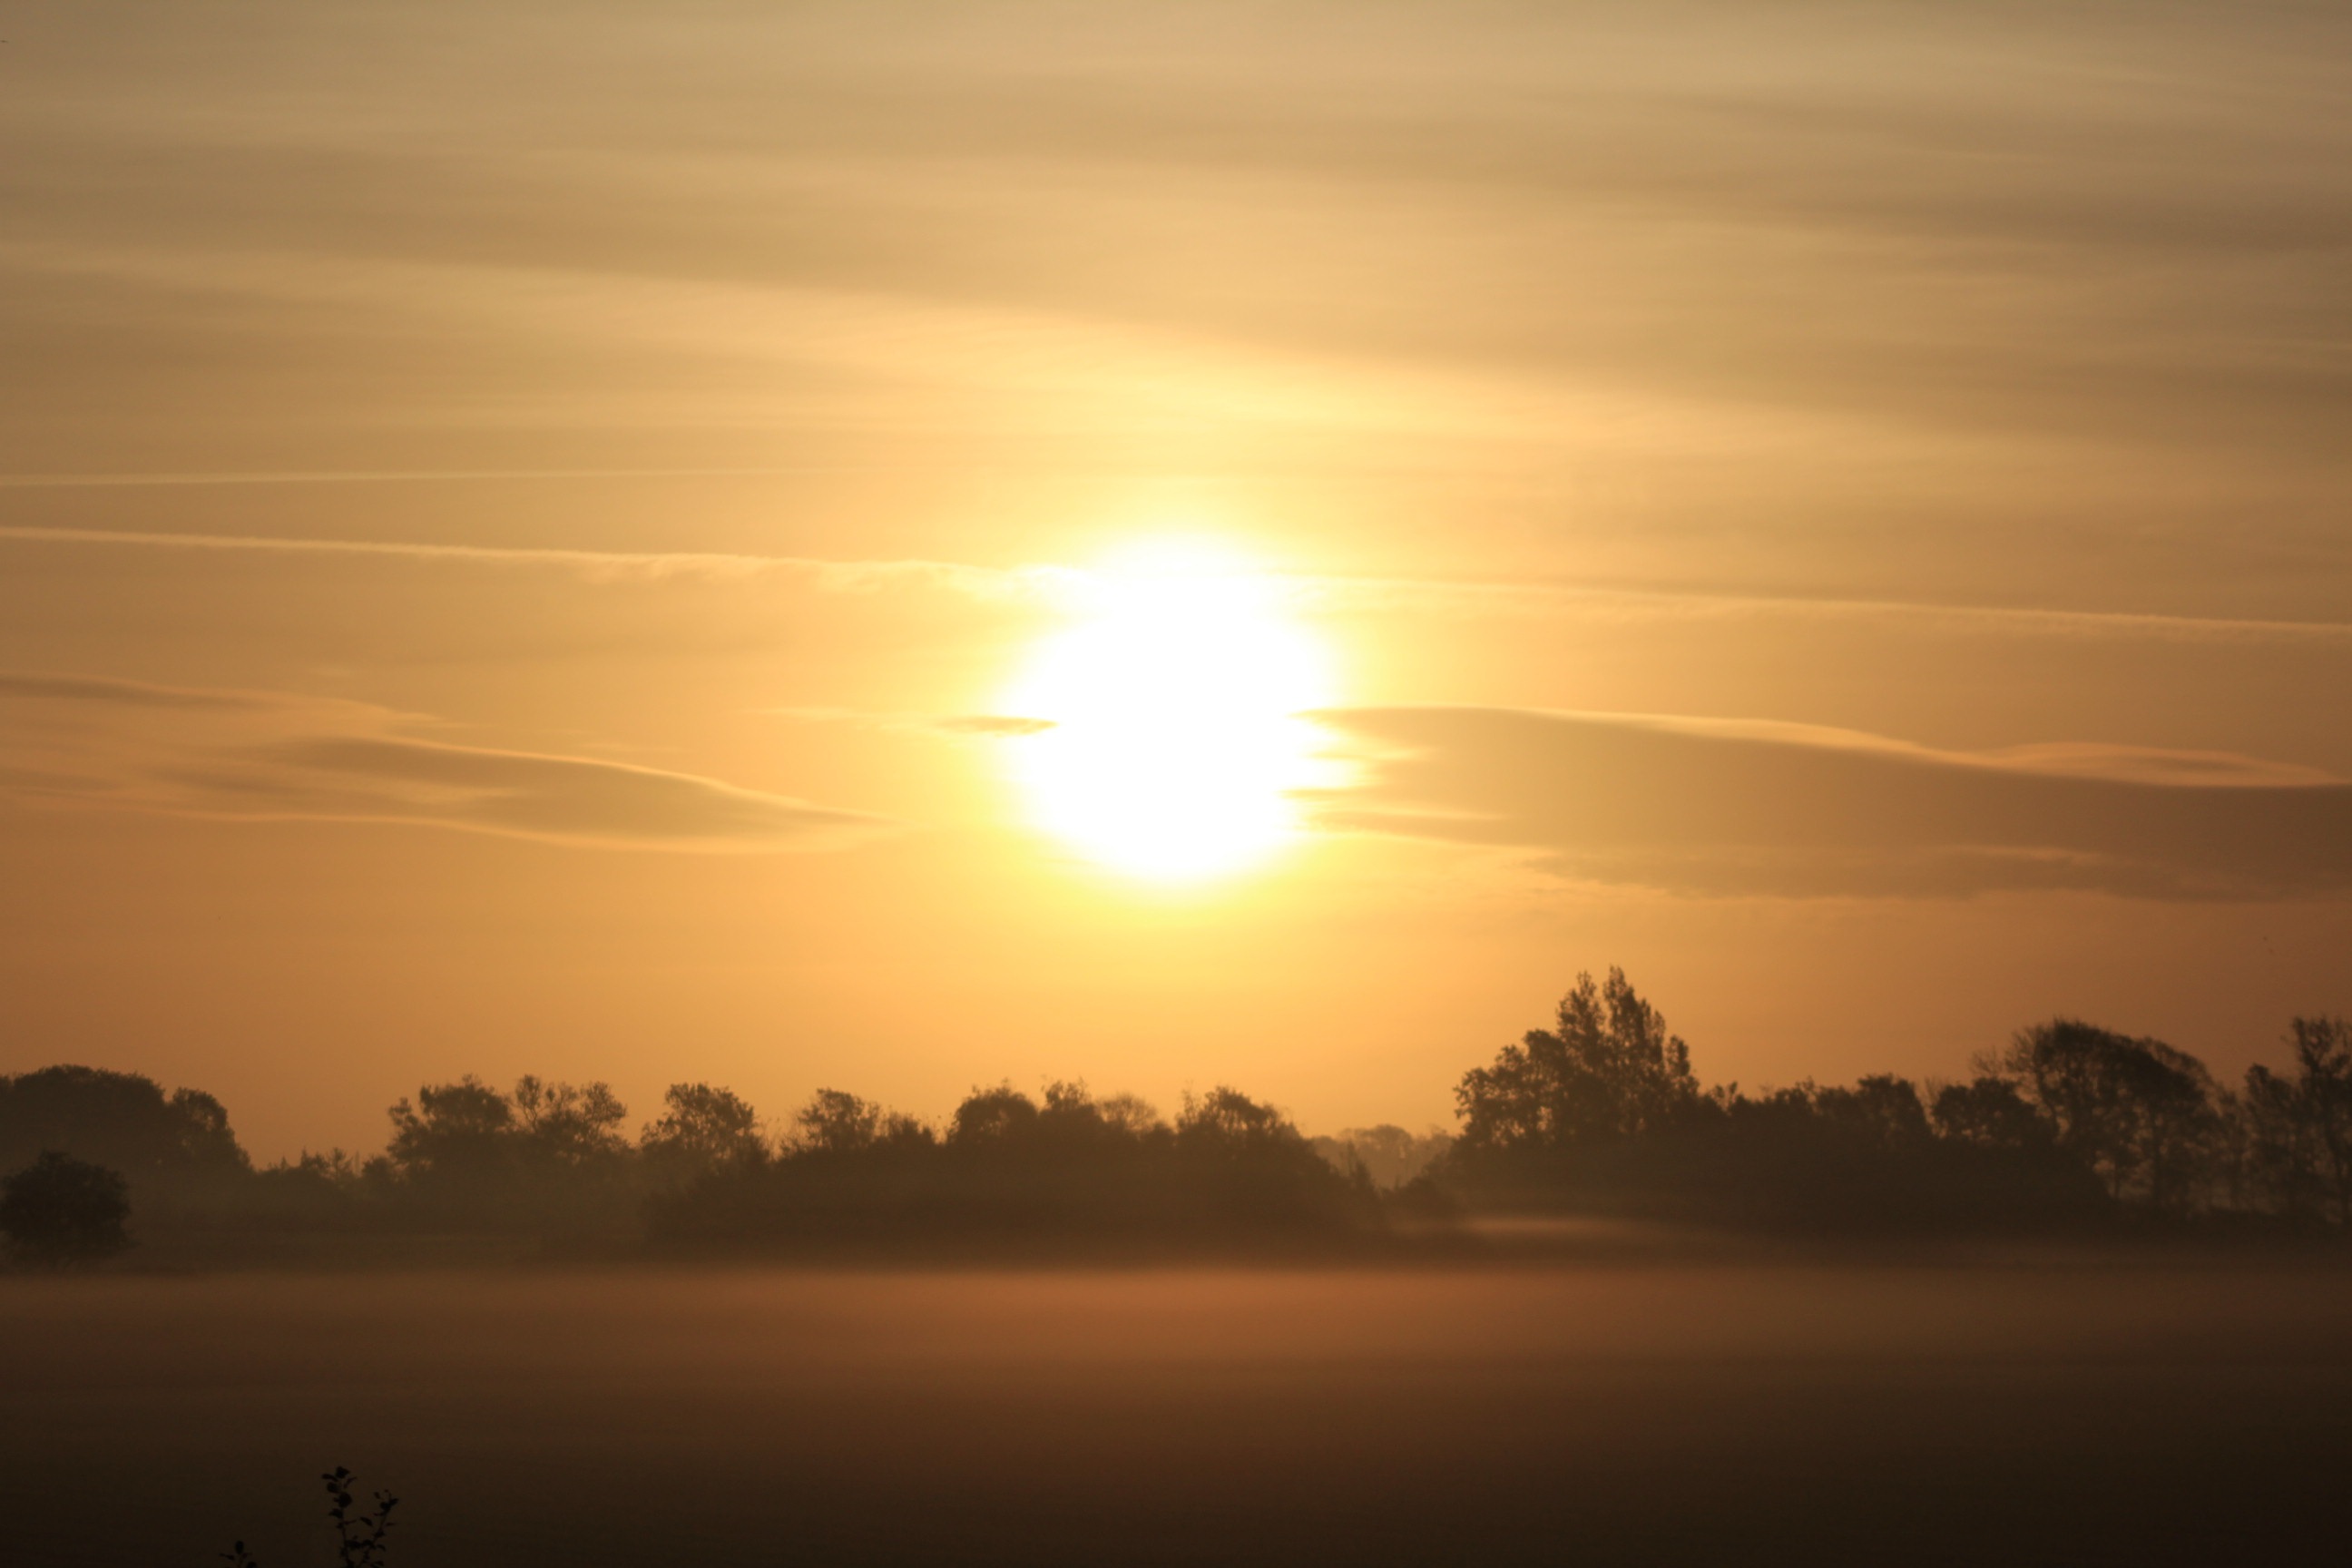
nature, horizon, cloud, sky, sun, sunrise, sunset, mist, field, sunlight, morning, dawn, atmosphere, dusk, evening, skies, mood, afterglow, morning sun, atmospheric phenomenon, red sky at morning